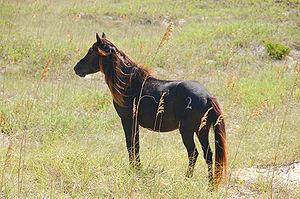
Shackleford Banks est une île barrière située sur la côte du comté de Carteret.